History of economic thought

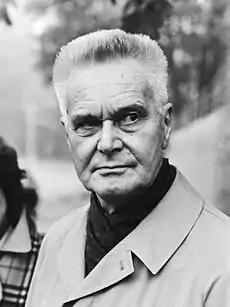
Jan Tinbergen (1903–1994)

Thorstein Veblen (1857–1929), who came from rural midwestern America and worked at the University of Chicago is one of the best-known early critics of the "American Way". In "The Theory of the Leisure Class" (1899) he scorned materialistic culture and wealthy people who conspicuously consumed their riches as a way of demonstrating success. In "The Theory of Business Enterprise" (1904) Veblen distinguished production for people to use things and production for pure profit, arguing that the former is often hindered because businesses pursue the latter. Output and technological advance are restricted by business practices and the creation of monopolies. Businesses protect their existing capital investments and employ excessive credit, leading to depressions and increasing military expenditure and war through business control of political power. These two books, focusing on criticism of consumerism and profiteering did not advocate change. However, in 1918 he moved to New York to begin work as an editor of a magazine called "The Dial", and then in 1919, along with Charles A. Beard, James Harvey Robinson, and John Dewey he helped found the New School for Social Research (known today as The New School). He was also part of the Technical Alliance, created in 1919 by Howard Scott. From 1919 through 1926 Veblen continued to write and to be involved in various activities at The New School. During this period he wrote "The Engineers and the Price System" (1921).